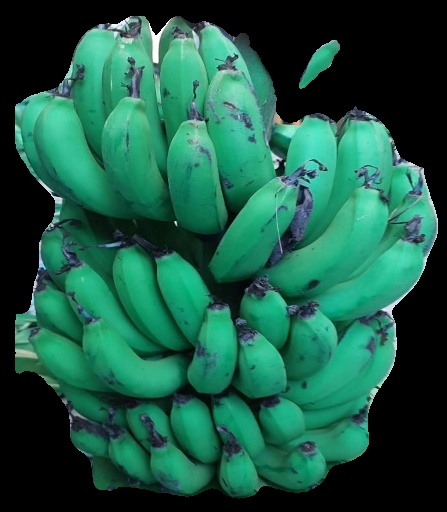
Variety: pachbale
Grade: grade2